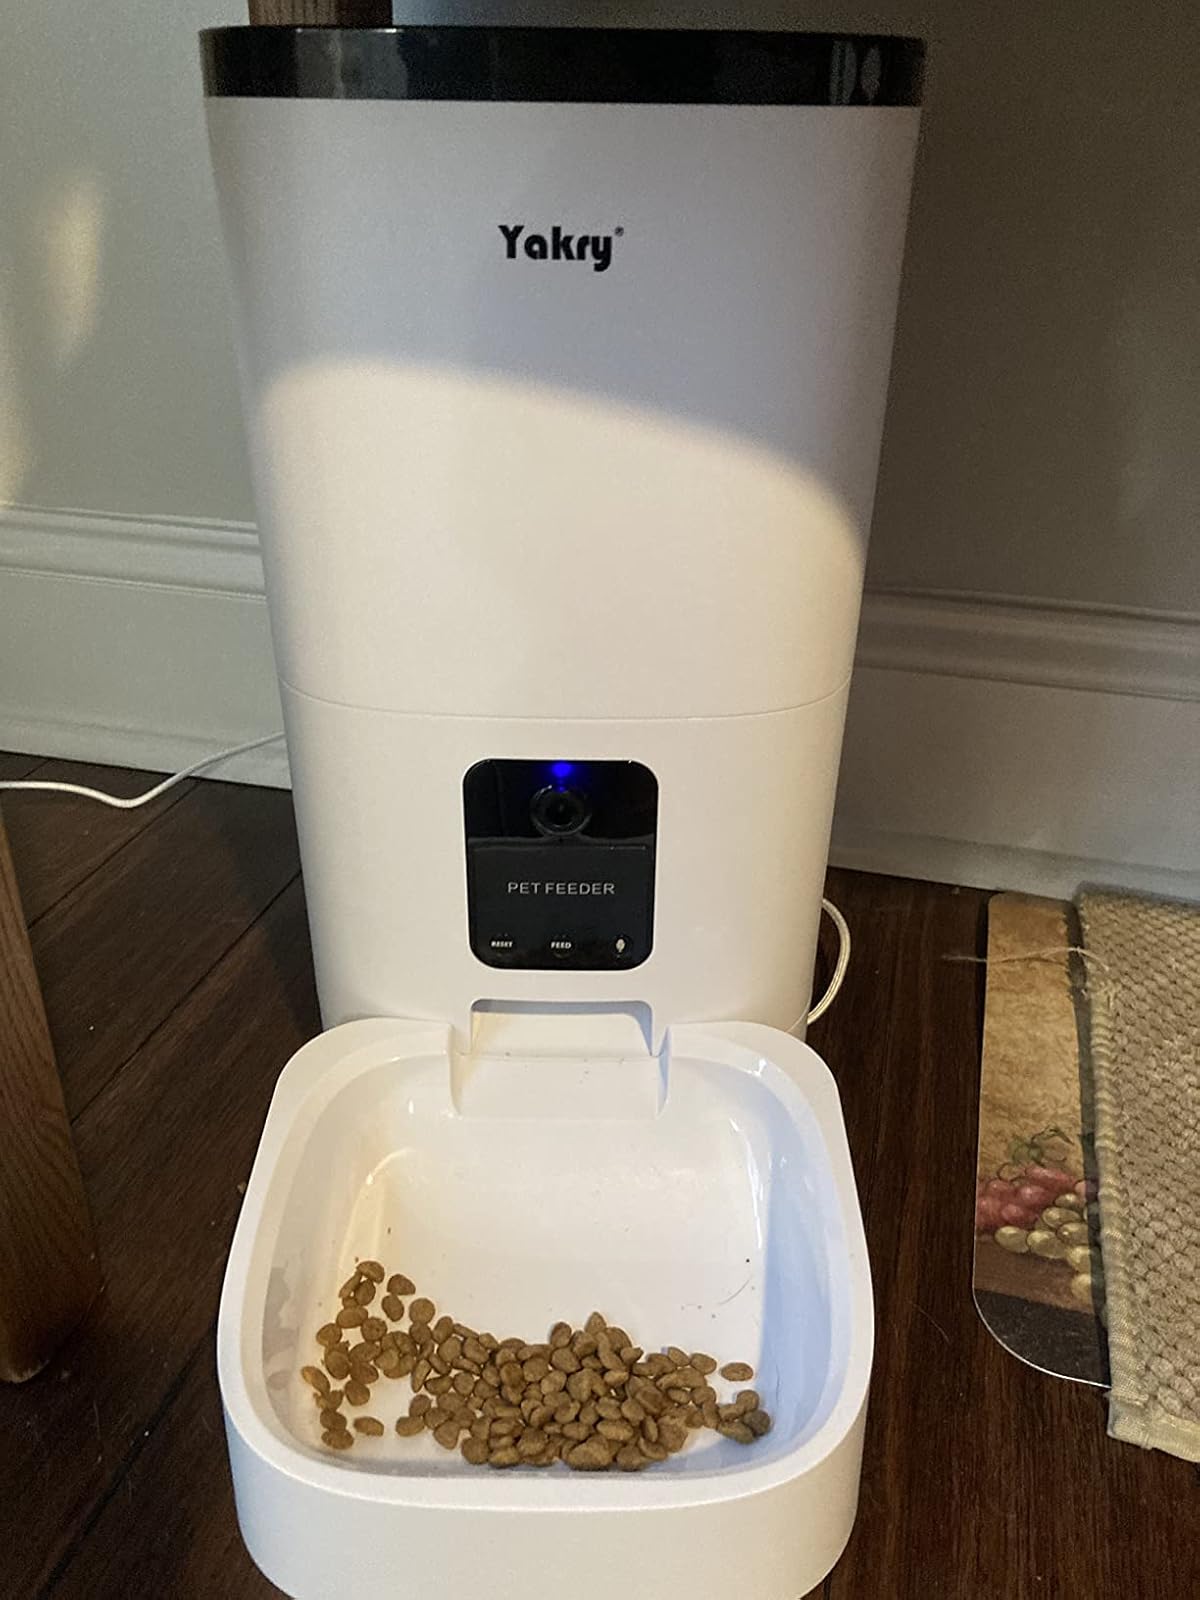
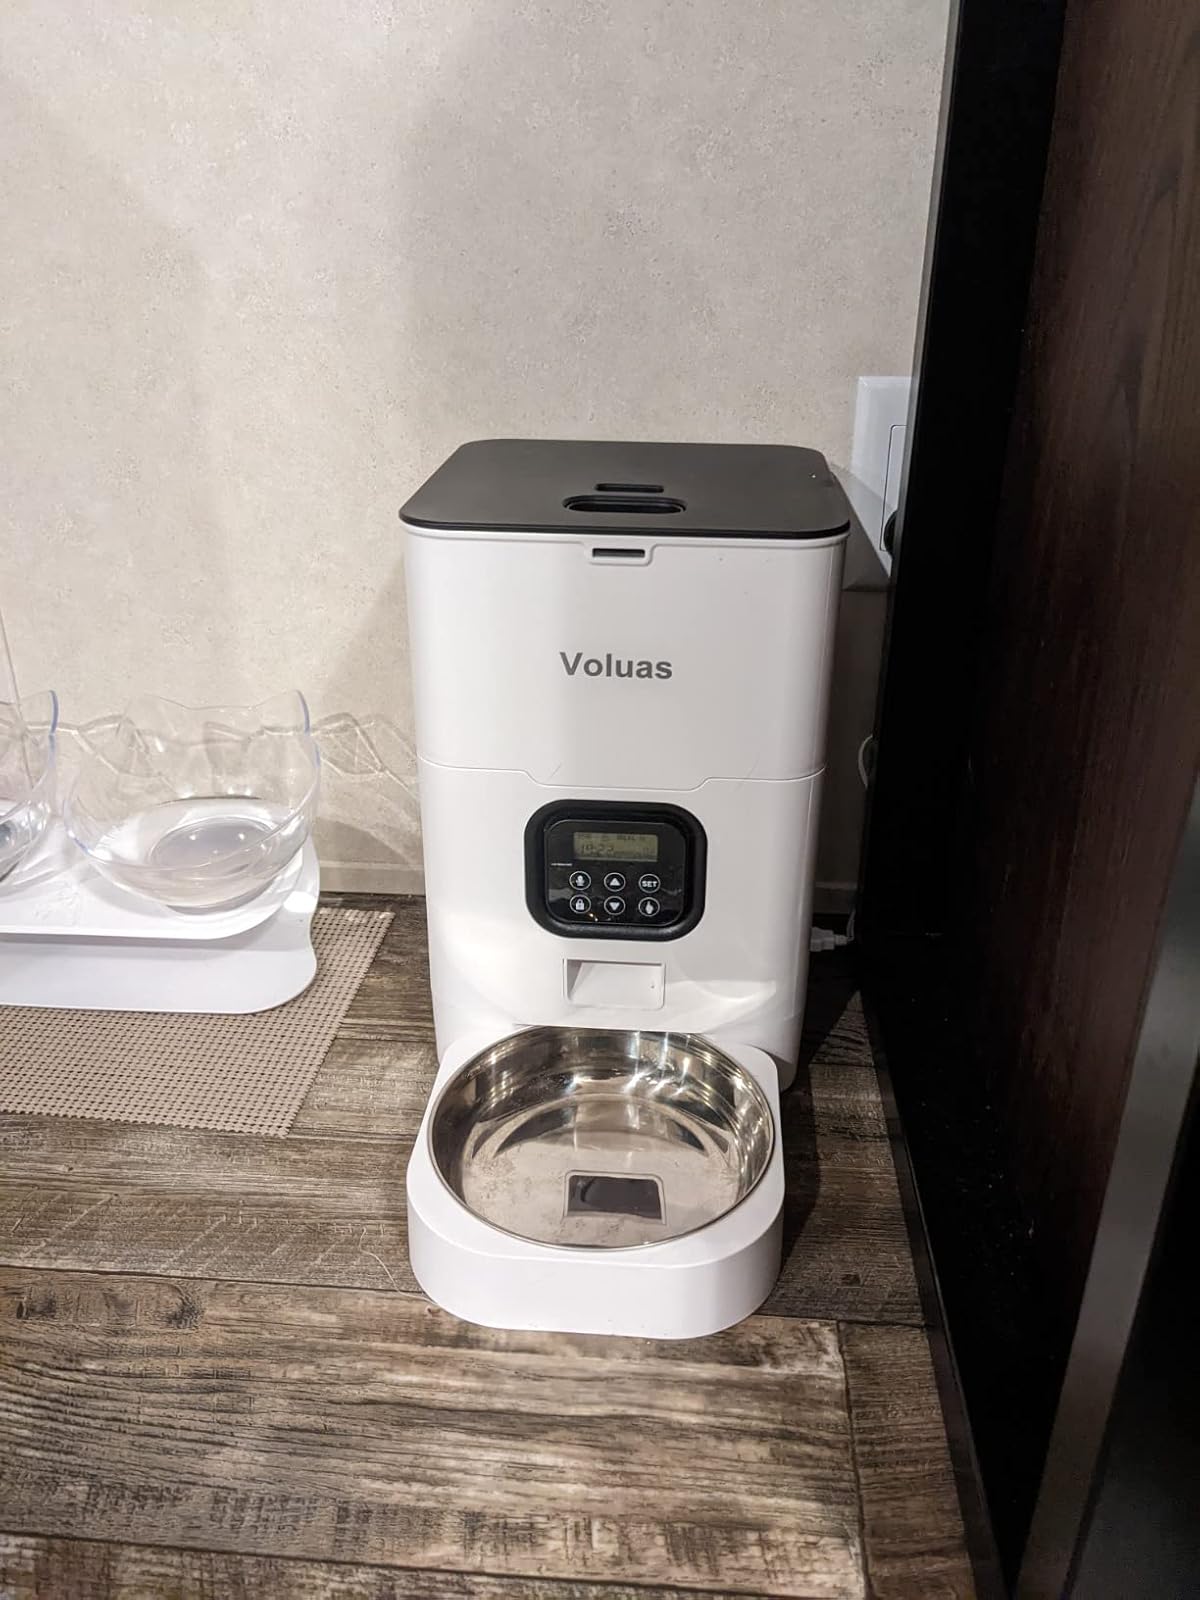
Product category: items_feeder
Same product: no